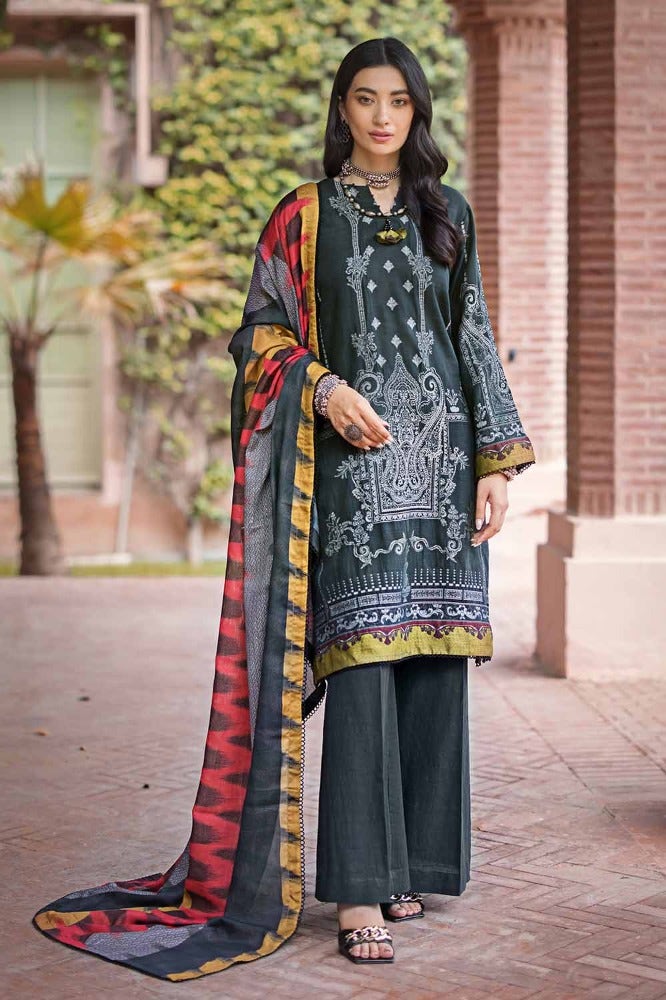
black multi embroidered salwar suit